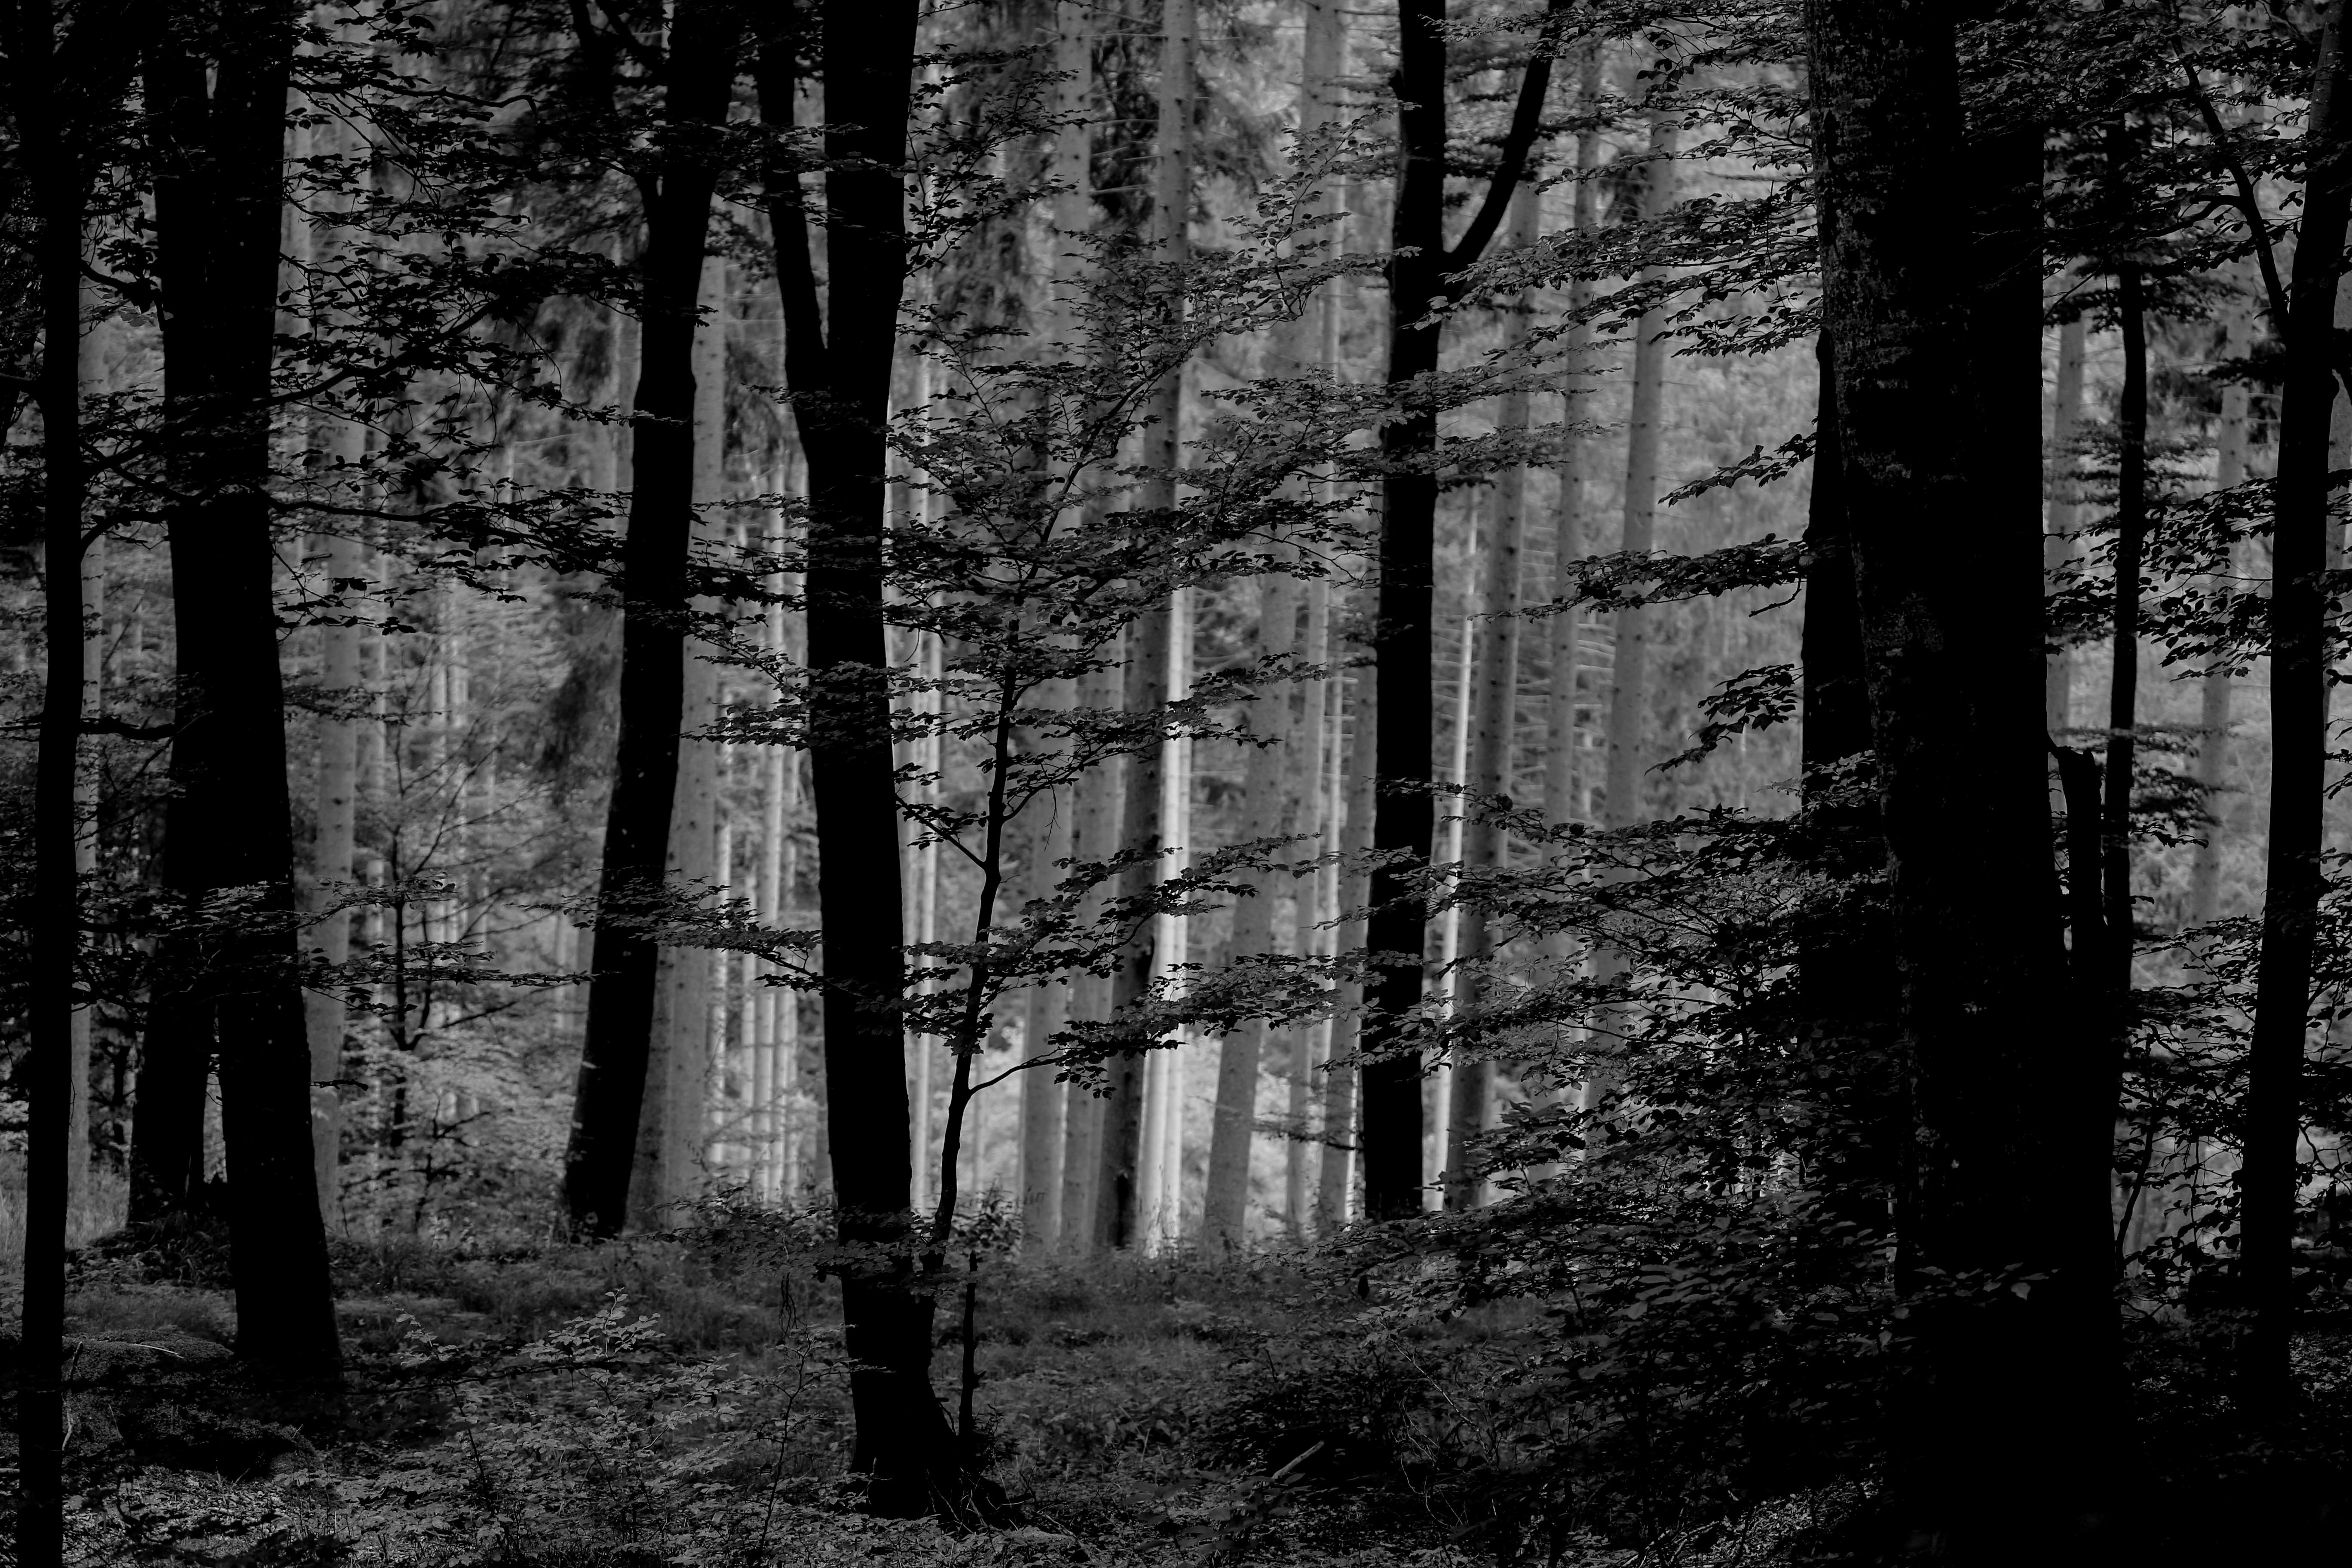
tree, nature, forest, branch, black and white, plant, wood, sunlight, darkness, monochrome, season, woodland, habitat, monochrome photography, natural environment, atmospheric phenomenon, woody plant